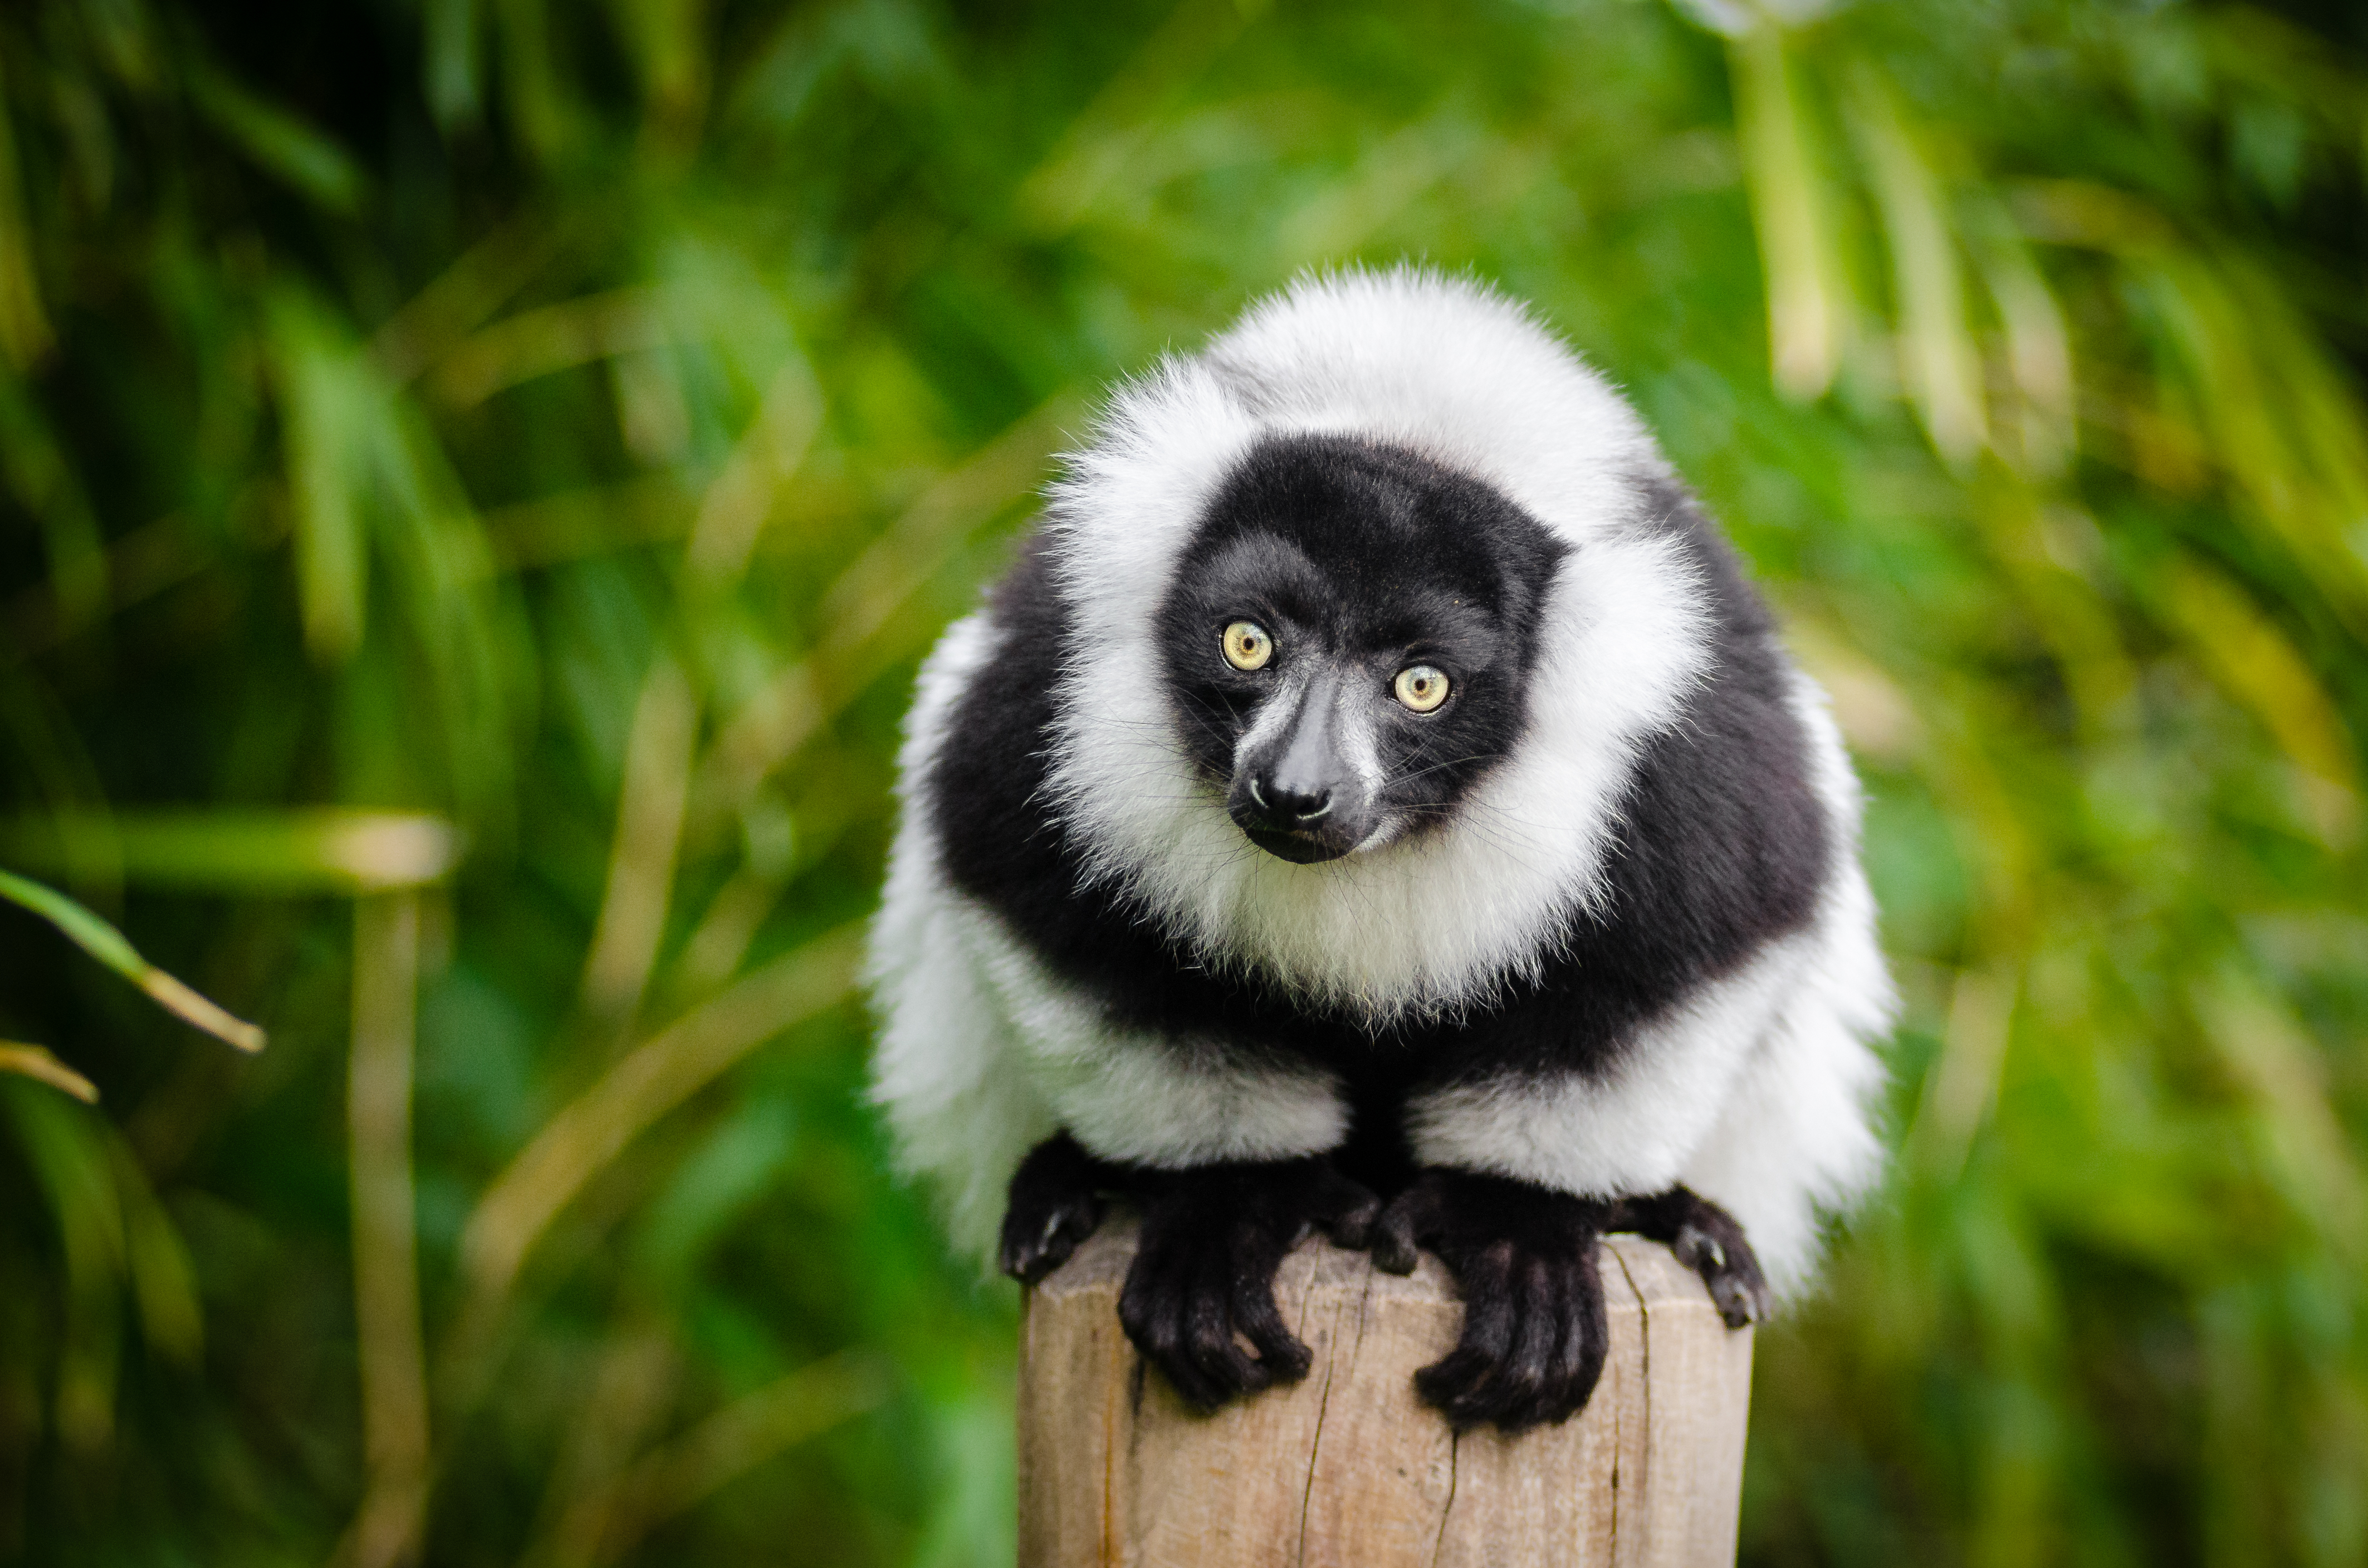
nature, wildlife, zoo, mammal, fauna, primate, vertebrate, lemur, new world monkey